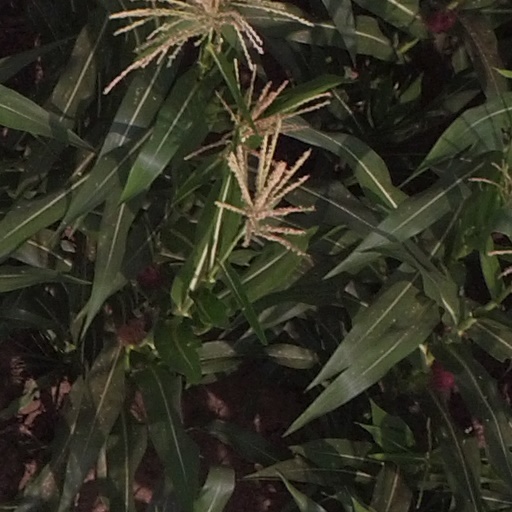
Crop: maize; corn